CGR 2nd Class 2-6-2TT

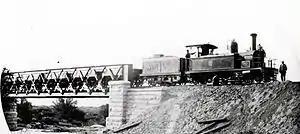
CGR 2nd Class 2-6-2TT no. M26, with tender and "front porch railings", Fish River Bridge, c. 1881

The Cape Government Railways 2nd Class 2-6-2TT of 1875 was a South African steam locomotive from the pre-Union era in the Cape of Good Hope.